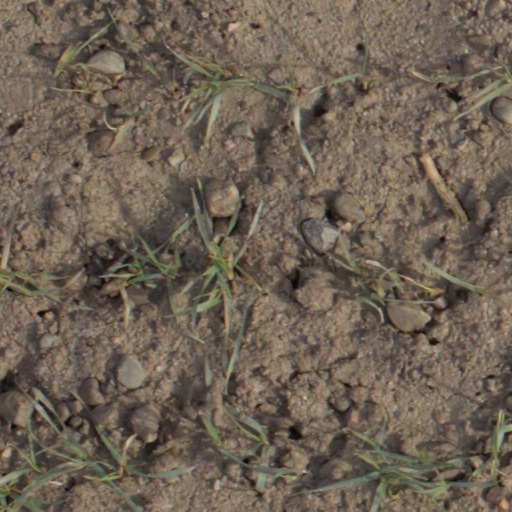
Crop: wheat